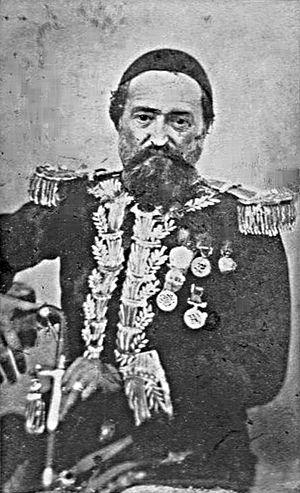
Antoni Aleksander Iliński herb Lis, puis Iskender Pacha, est un officier polonais puis un pacha de l'empire ottoman. Il participa notamment à la révolution polonaise de 1830 et à la révolution hongroise de 1848 avant de s’illustrer dans les rangs de l'armée ottomane comme général.